Symbolism of Rama

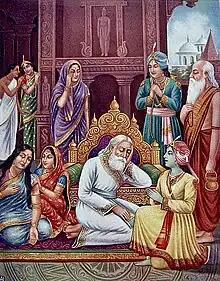
Rama, symbolised as an ideal son, accepting exile to honor his father's words

Duty, or "karma", is another key element of Rama's symbolism as an ideal man. He embraces his responsibilities as a prince, husband, and ruler with a sense of duty and dedication, showcasing the importance of selfless service and leadership. Rama's willingness to uphold his duties, even at great personal cost, exemplifies the virtue of selflessness and devotion to the welfare of others. Sacrifice is a profound aspect of Rama's symbolism as an ideal man. His willingness to sacrifice personal desires and comforts for the greater good, such as accepting exile from his kingdom to honor his father's word, reflects his selfless nature and commitment to higher ideals. Rama's sacrifice is not limited to his own well-being but extends to his loved ones, as seen in his separation from Sita to uphold societal norms and principles. Leadership is another quality symbolized by Rama as an ideal man. His ability to inspire and guide others through his actions, wisdom, and compassion makes him a model leader. Whether leading his army in battle or governing his kingdom with fairness and justice, Rama exemplifies the qualities of a noble and effective leader who prioritizes the welfare of his people above personal gain.